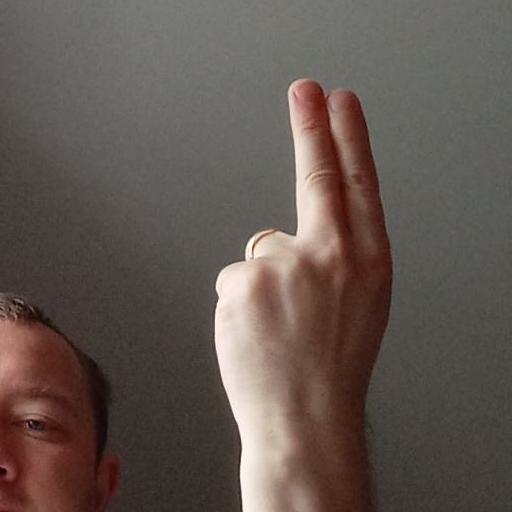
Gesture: two_up_inverted